List of Sites of Special Scientific Interest in Dorset

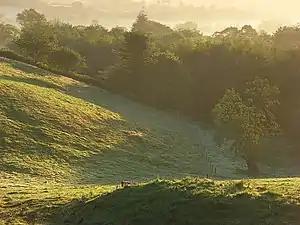
Woodland in Aunt Mary's Bottom SSSI, Dorset

This is a list of the Sites of Special Scientific Interest (SSSIs) in the county of Dorset, England, United Kingdom. In England the body responsible for designating SSSIs is Natural England, which chooses a site because of its fauna, flora, geological or physiographical features. Natural England uses Dorset's borders to mark one of its Areas of Search. , there are 139 sites designated in this Area of Search. There are 20 sites with a purely geological interest, and 103 listed for biological interest. A further 16 sites are designated for both reasons.